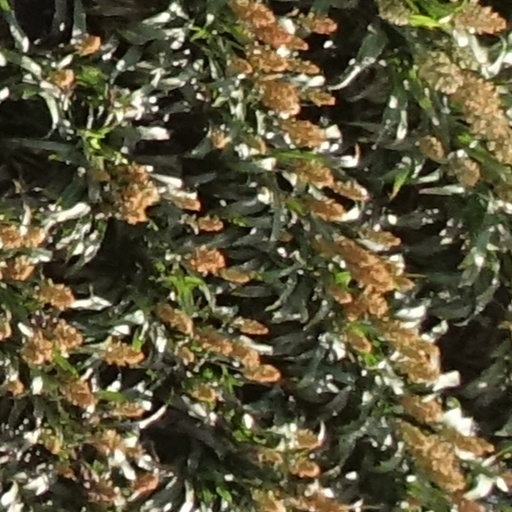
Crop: sorghum